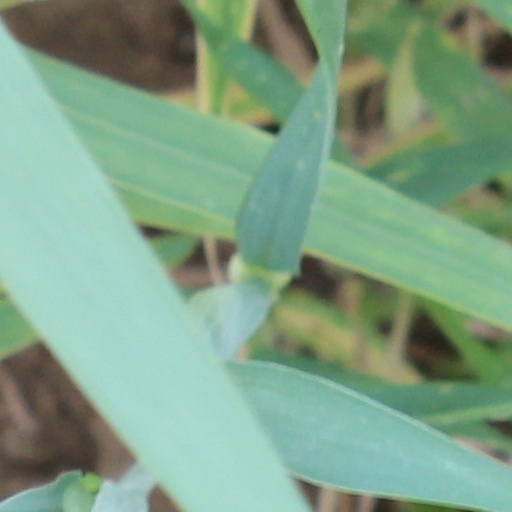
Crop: wheat